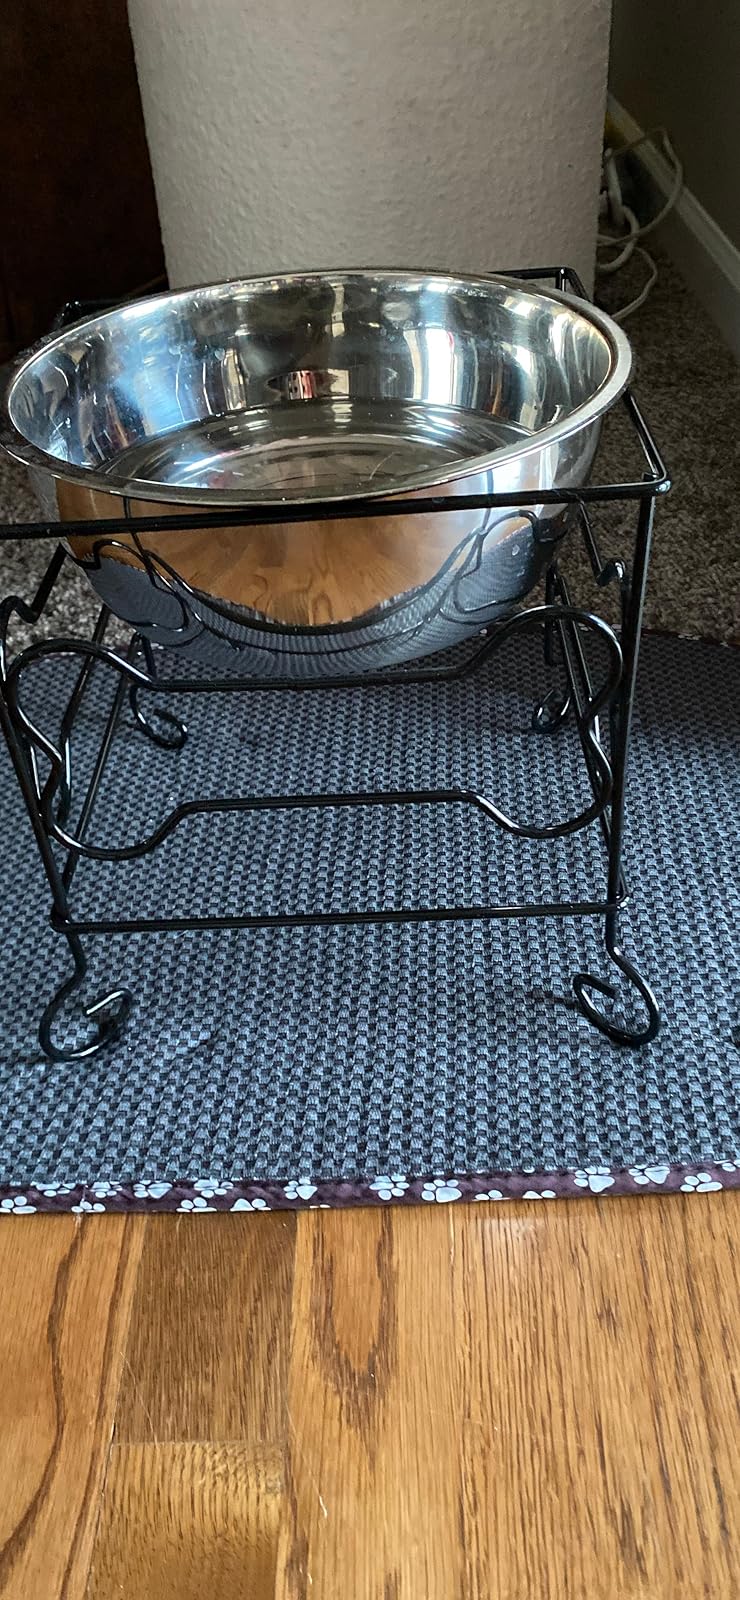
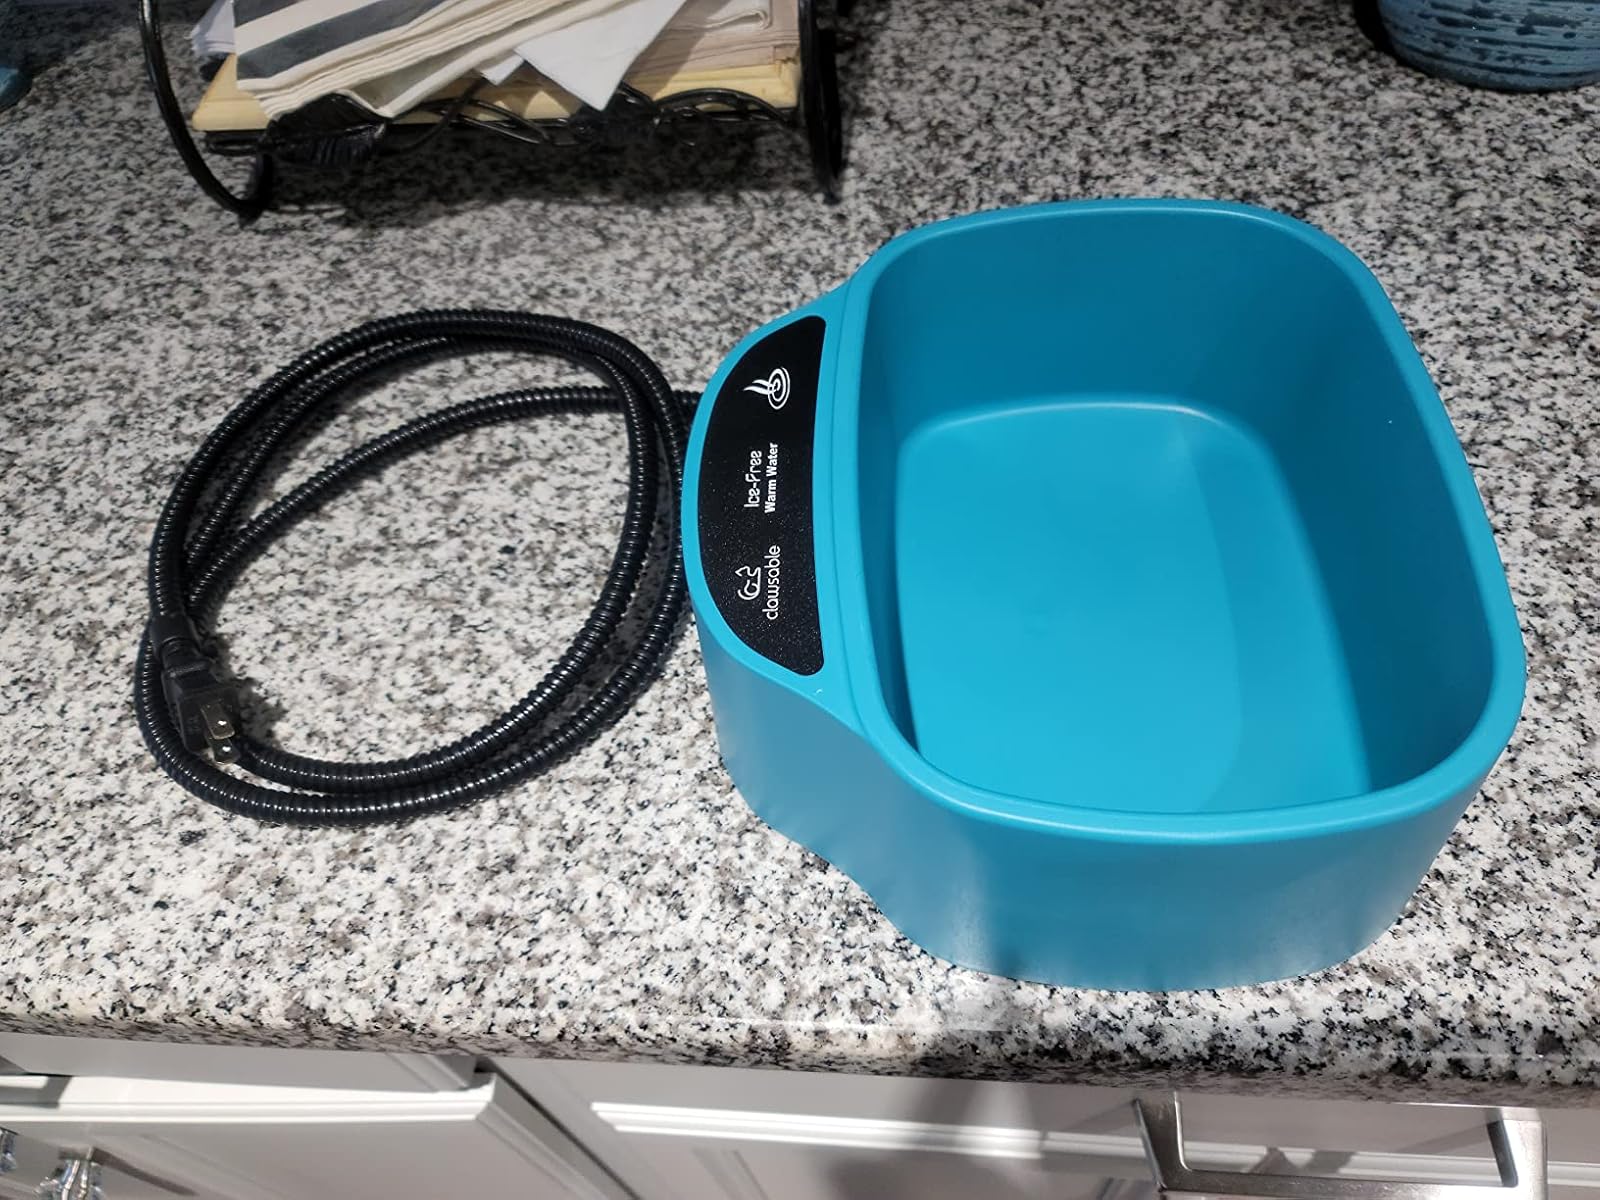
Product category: items_bowl
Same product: no